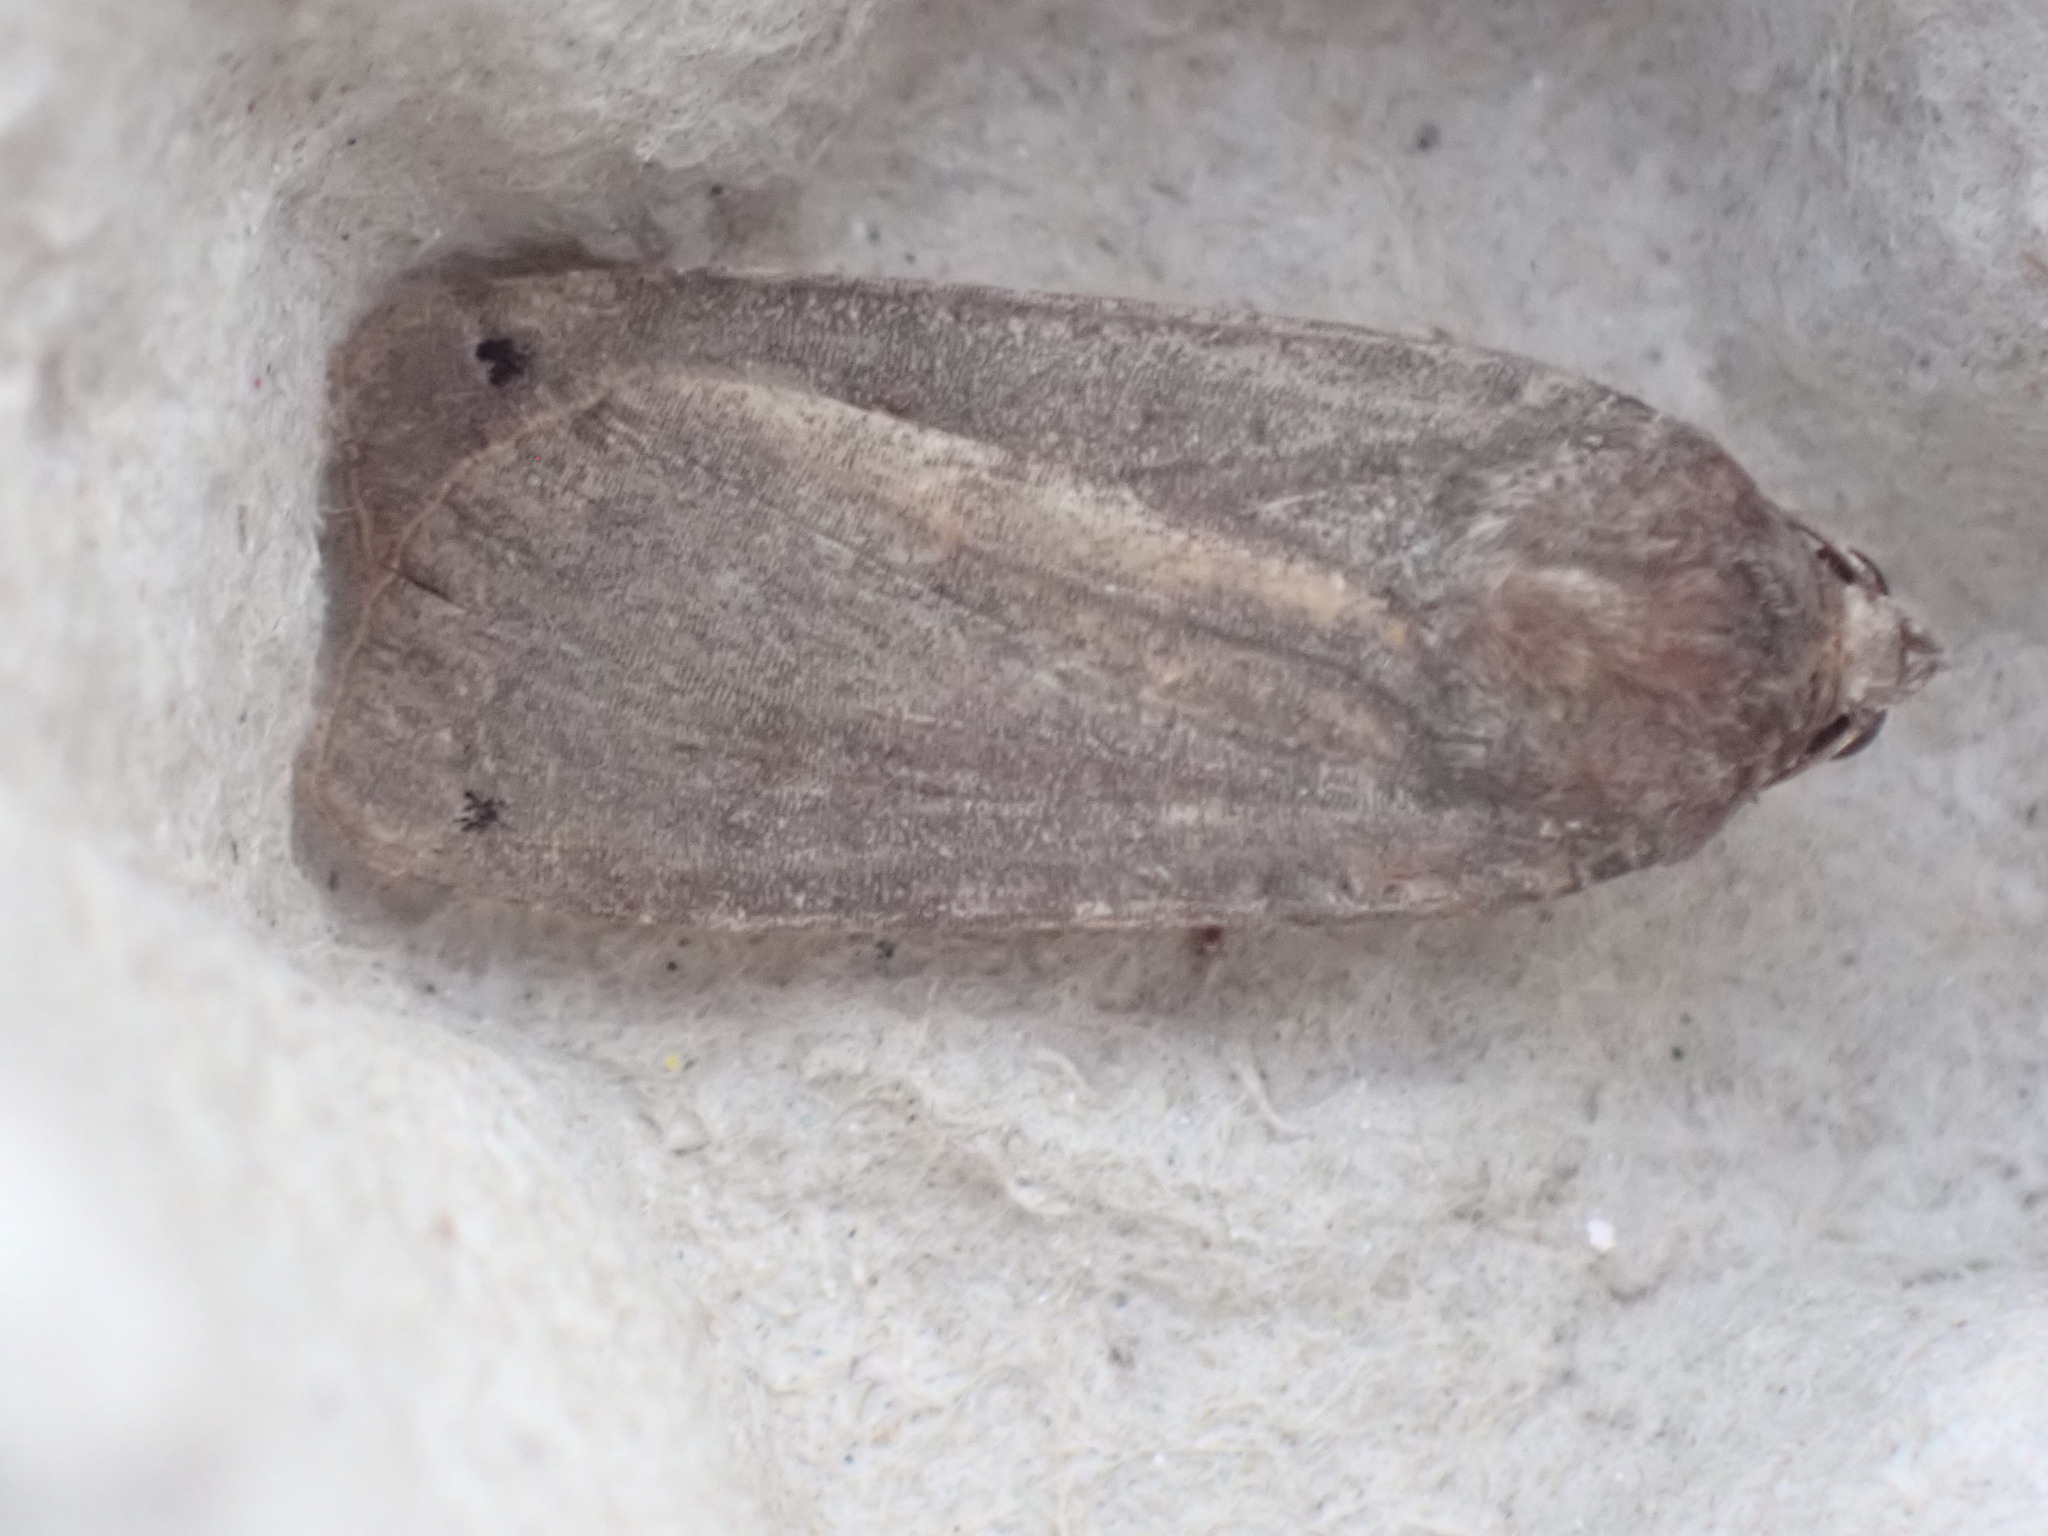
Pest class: cutworms